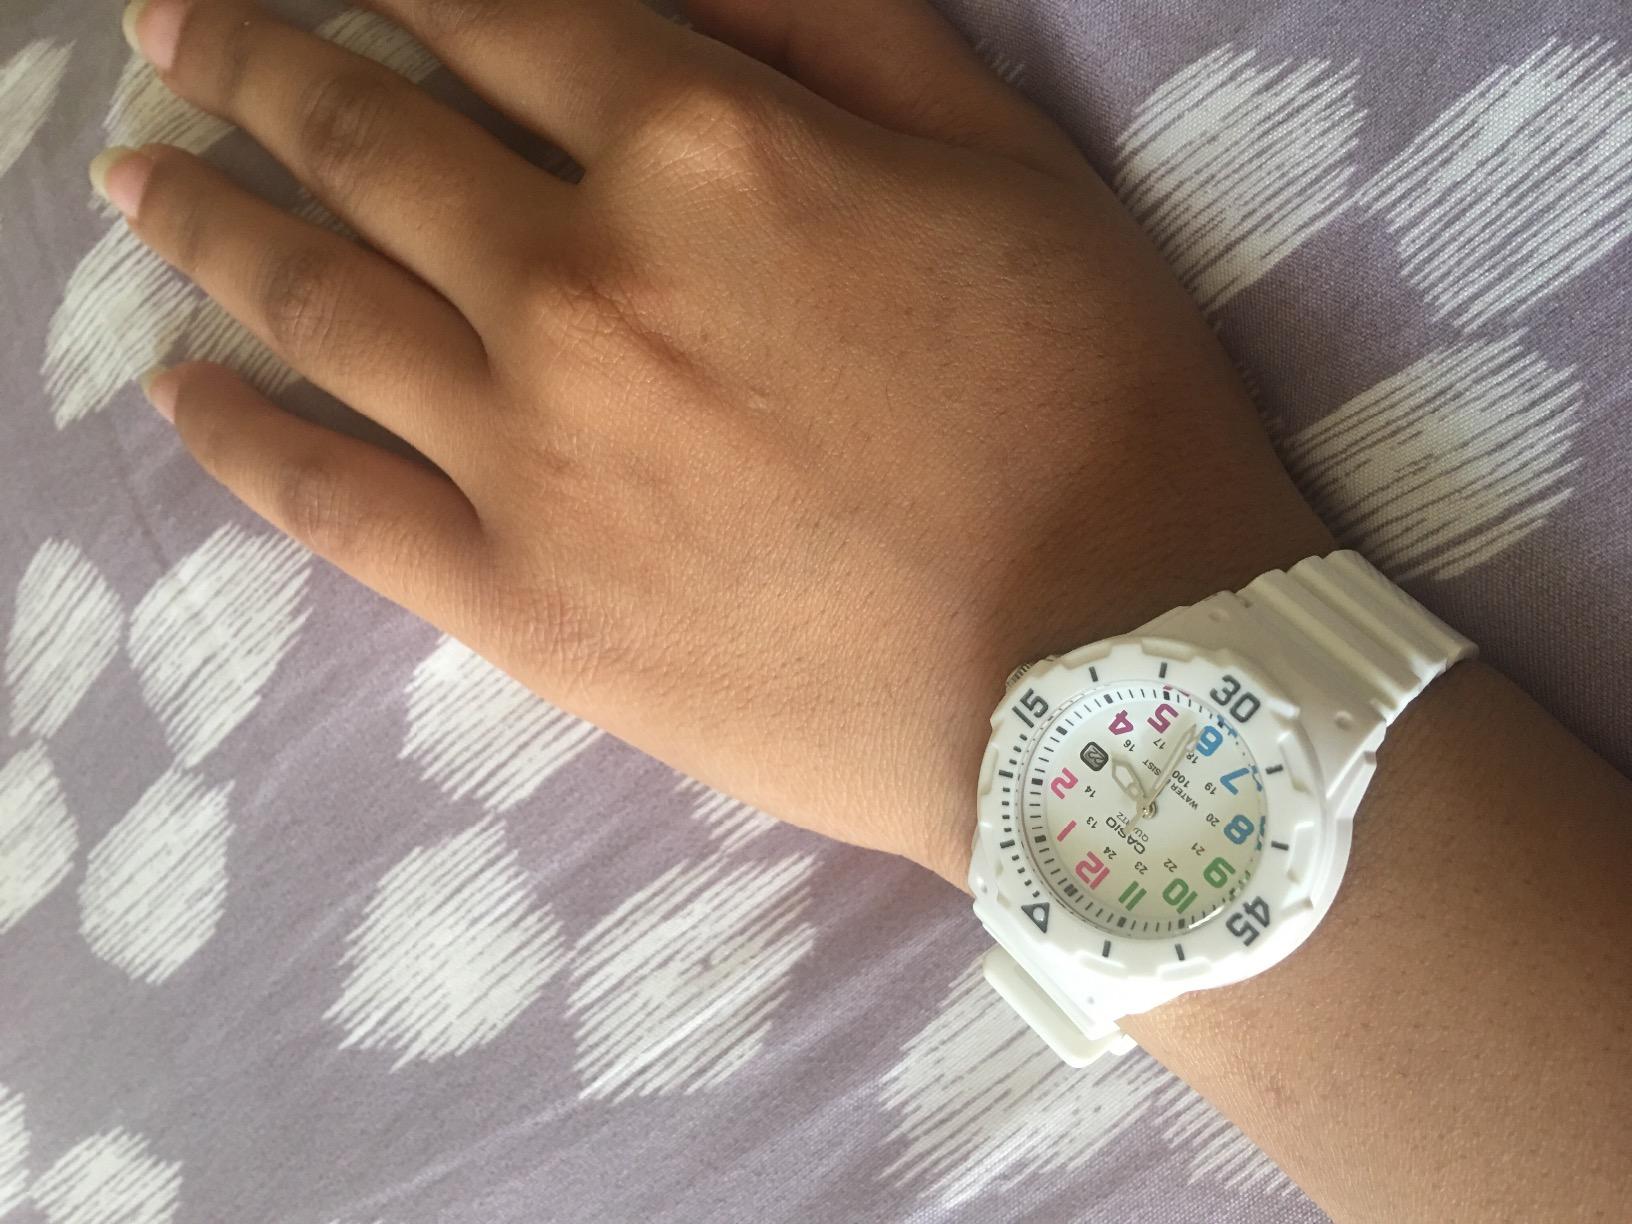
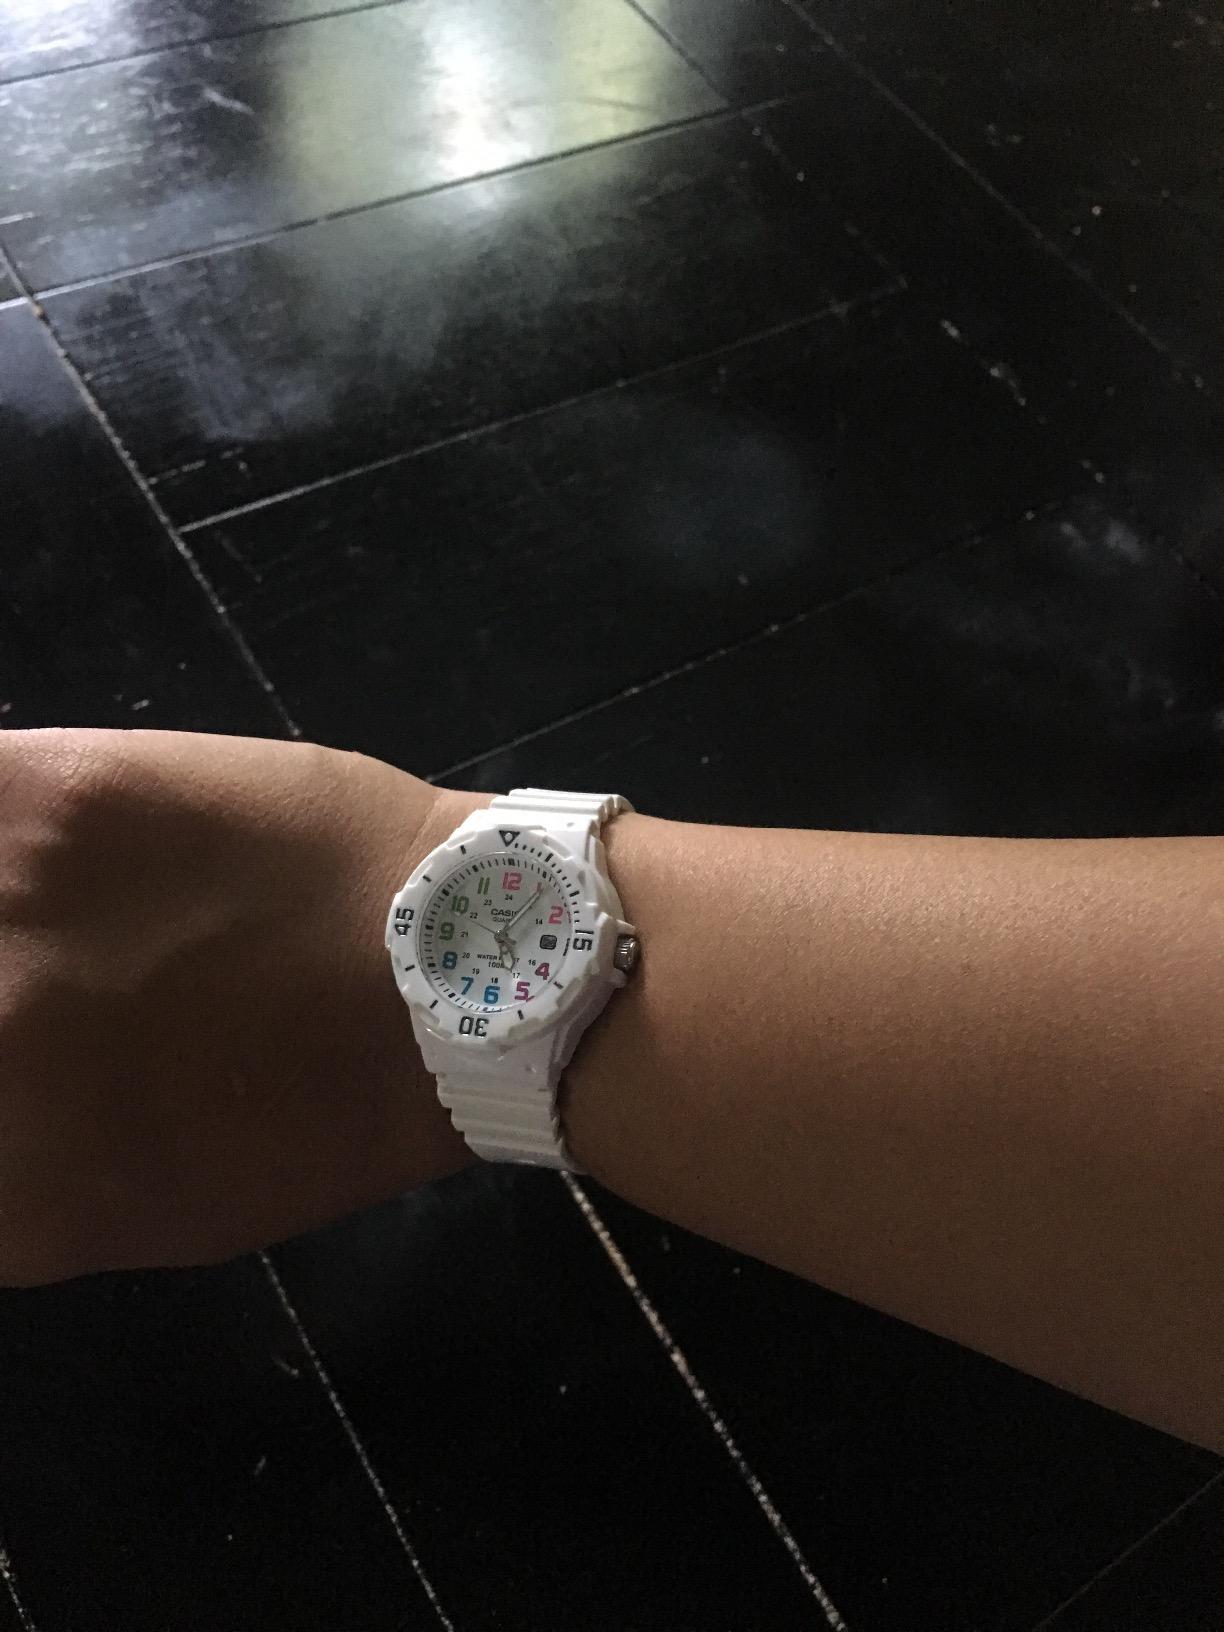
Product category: accessories_watch
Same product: yes